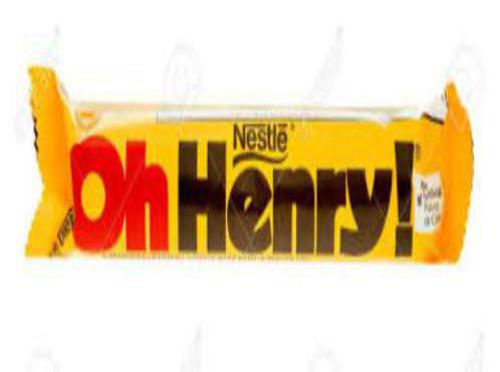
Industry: Food